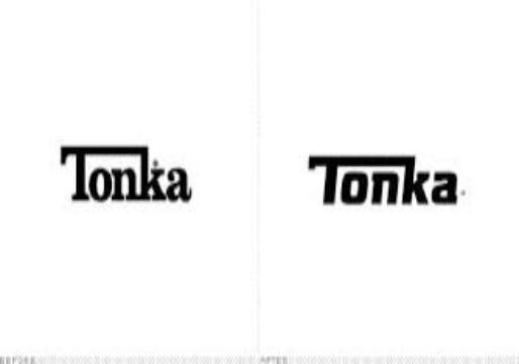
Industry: Leisure